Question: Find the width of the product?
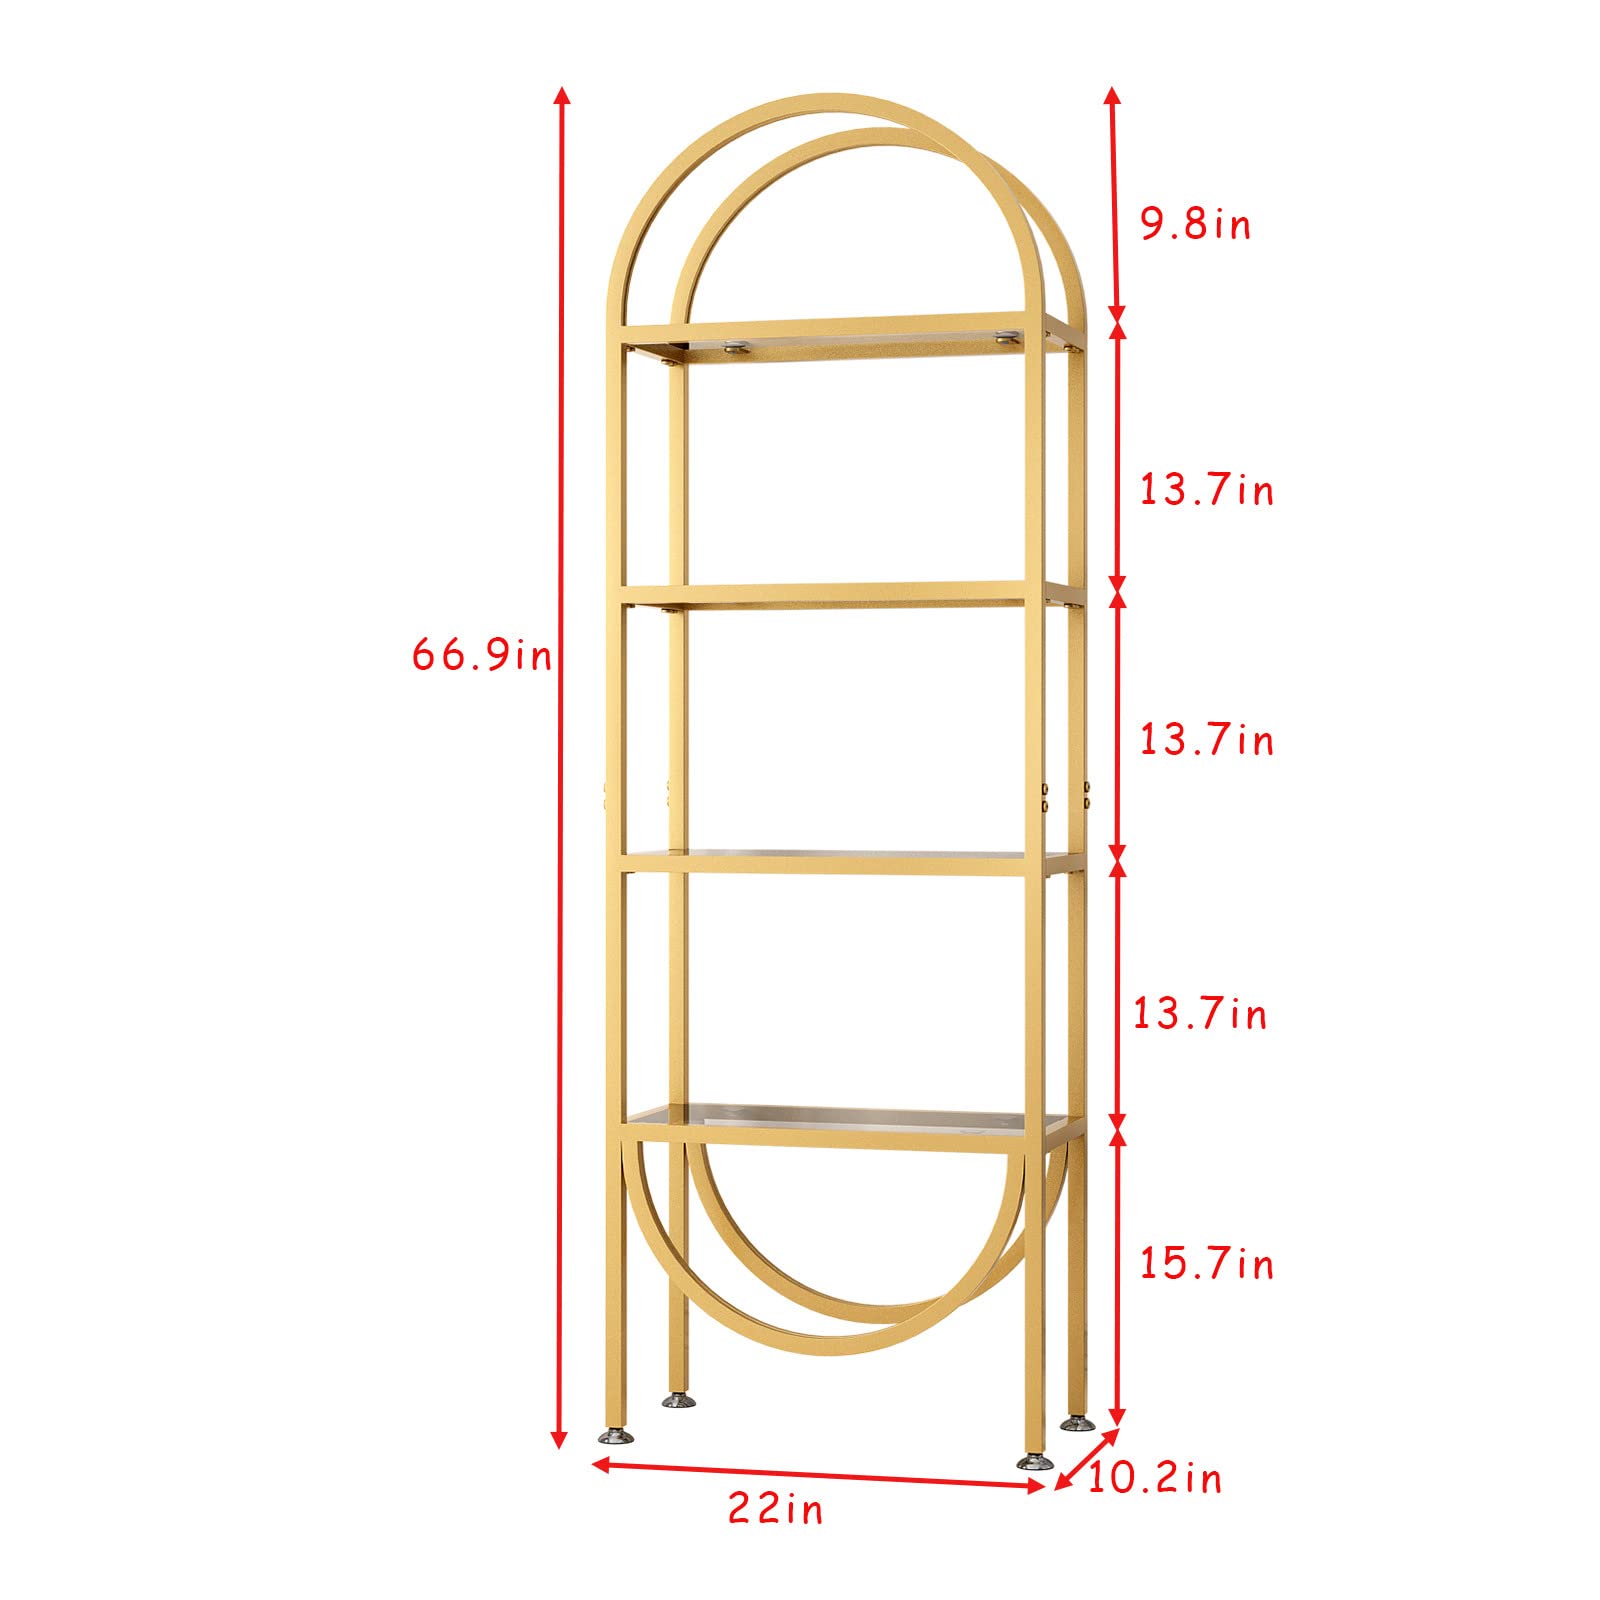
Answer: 22.0 inch